Roque Sáenz Peña

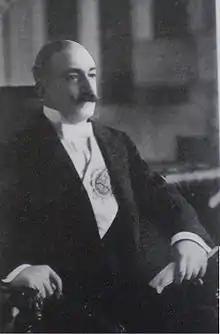
Sáenz Peña with the presidential sash

The electoral act that led Roque Sáenz Peña to the presidency of Argentina took place on 13 March 1910, with a large number of irregularities common at that time. The new president had not even participated in the electoral campaign: he was the Argentine ambassador to Italy. A single list of elector candidates participated in the elections, of which ten - out of 273 - did not vote for Sáenz Peña.